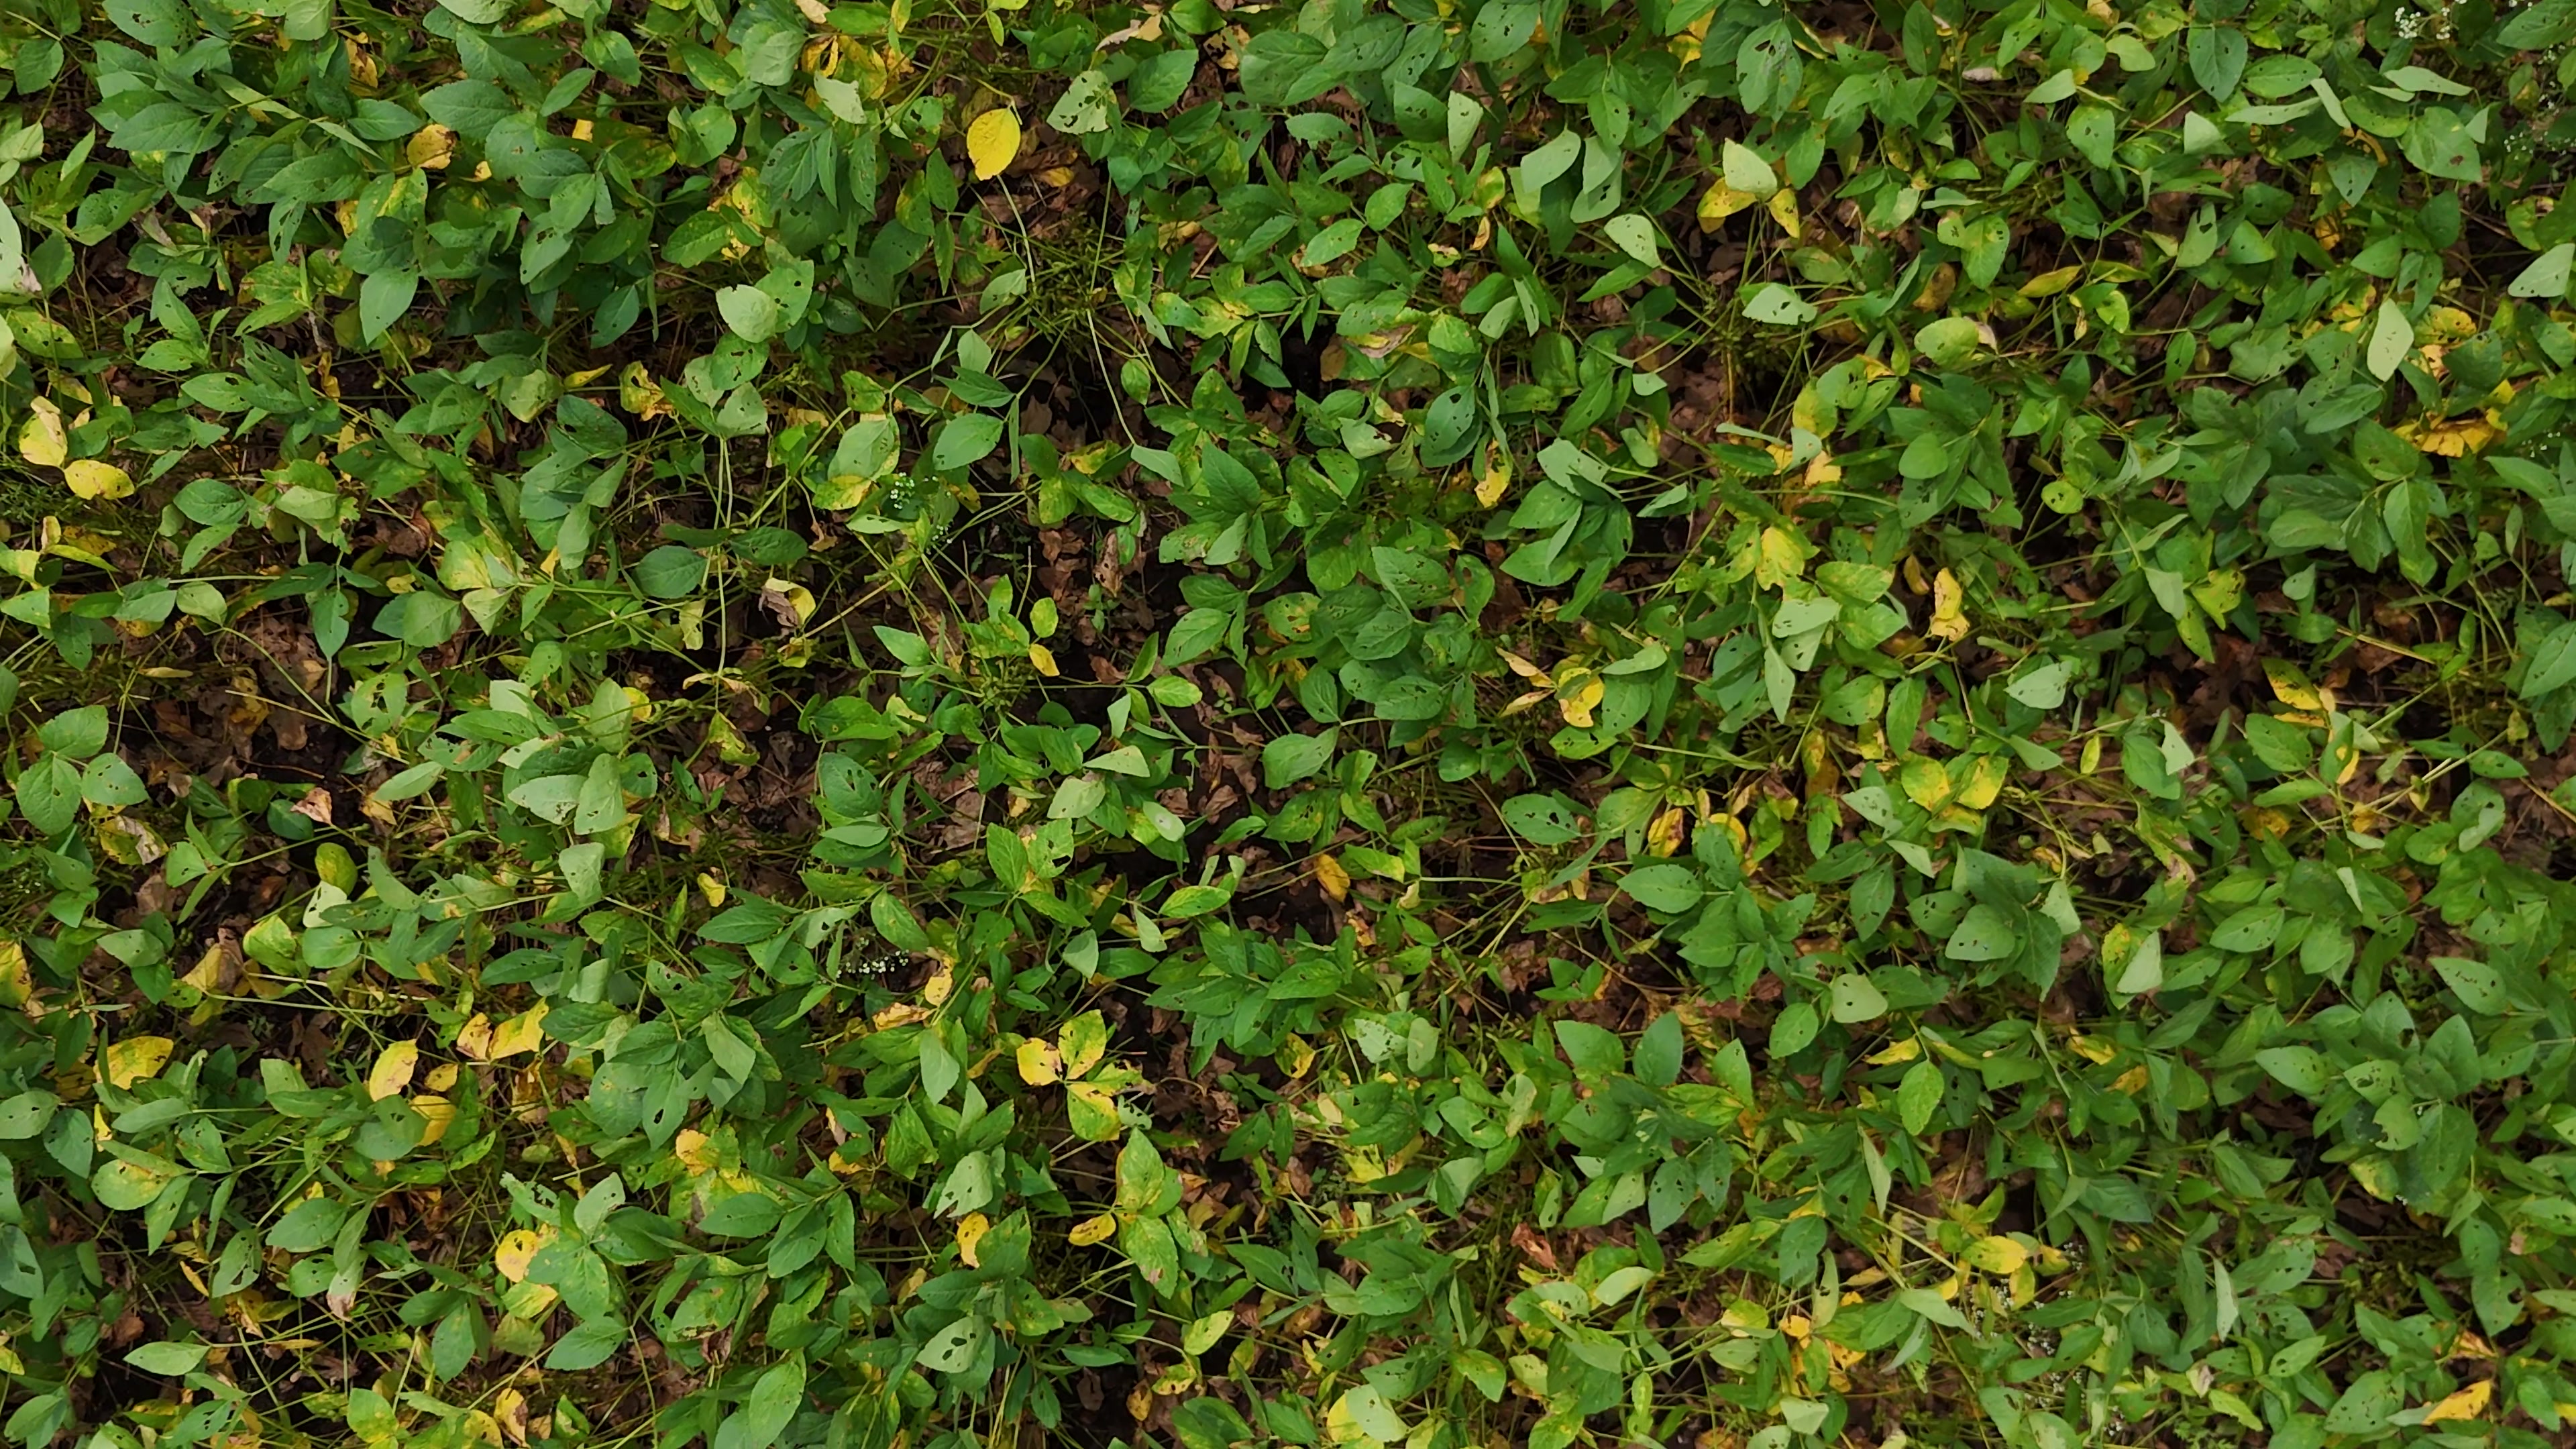
Label: Rust